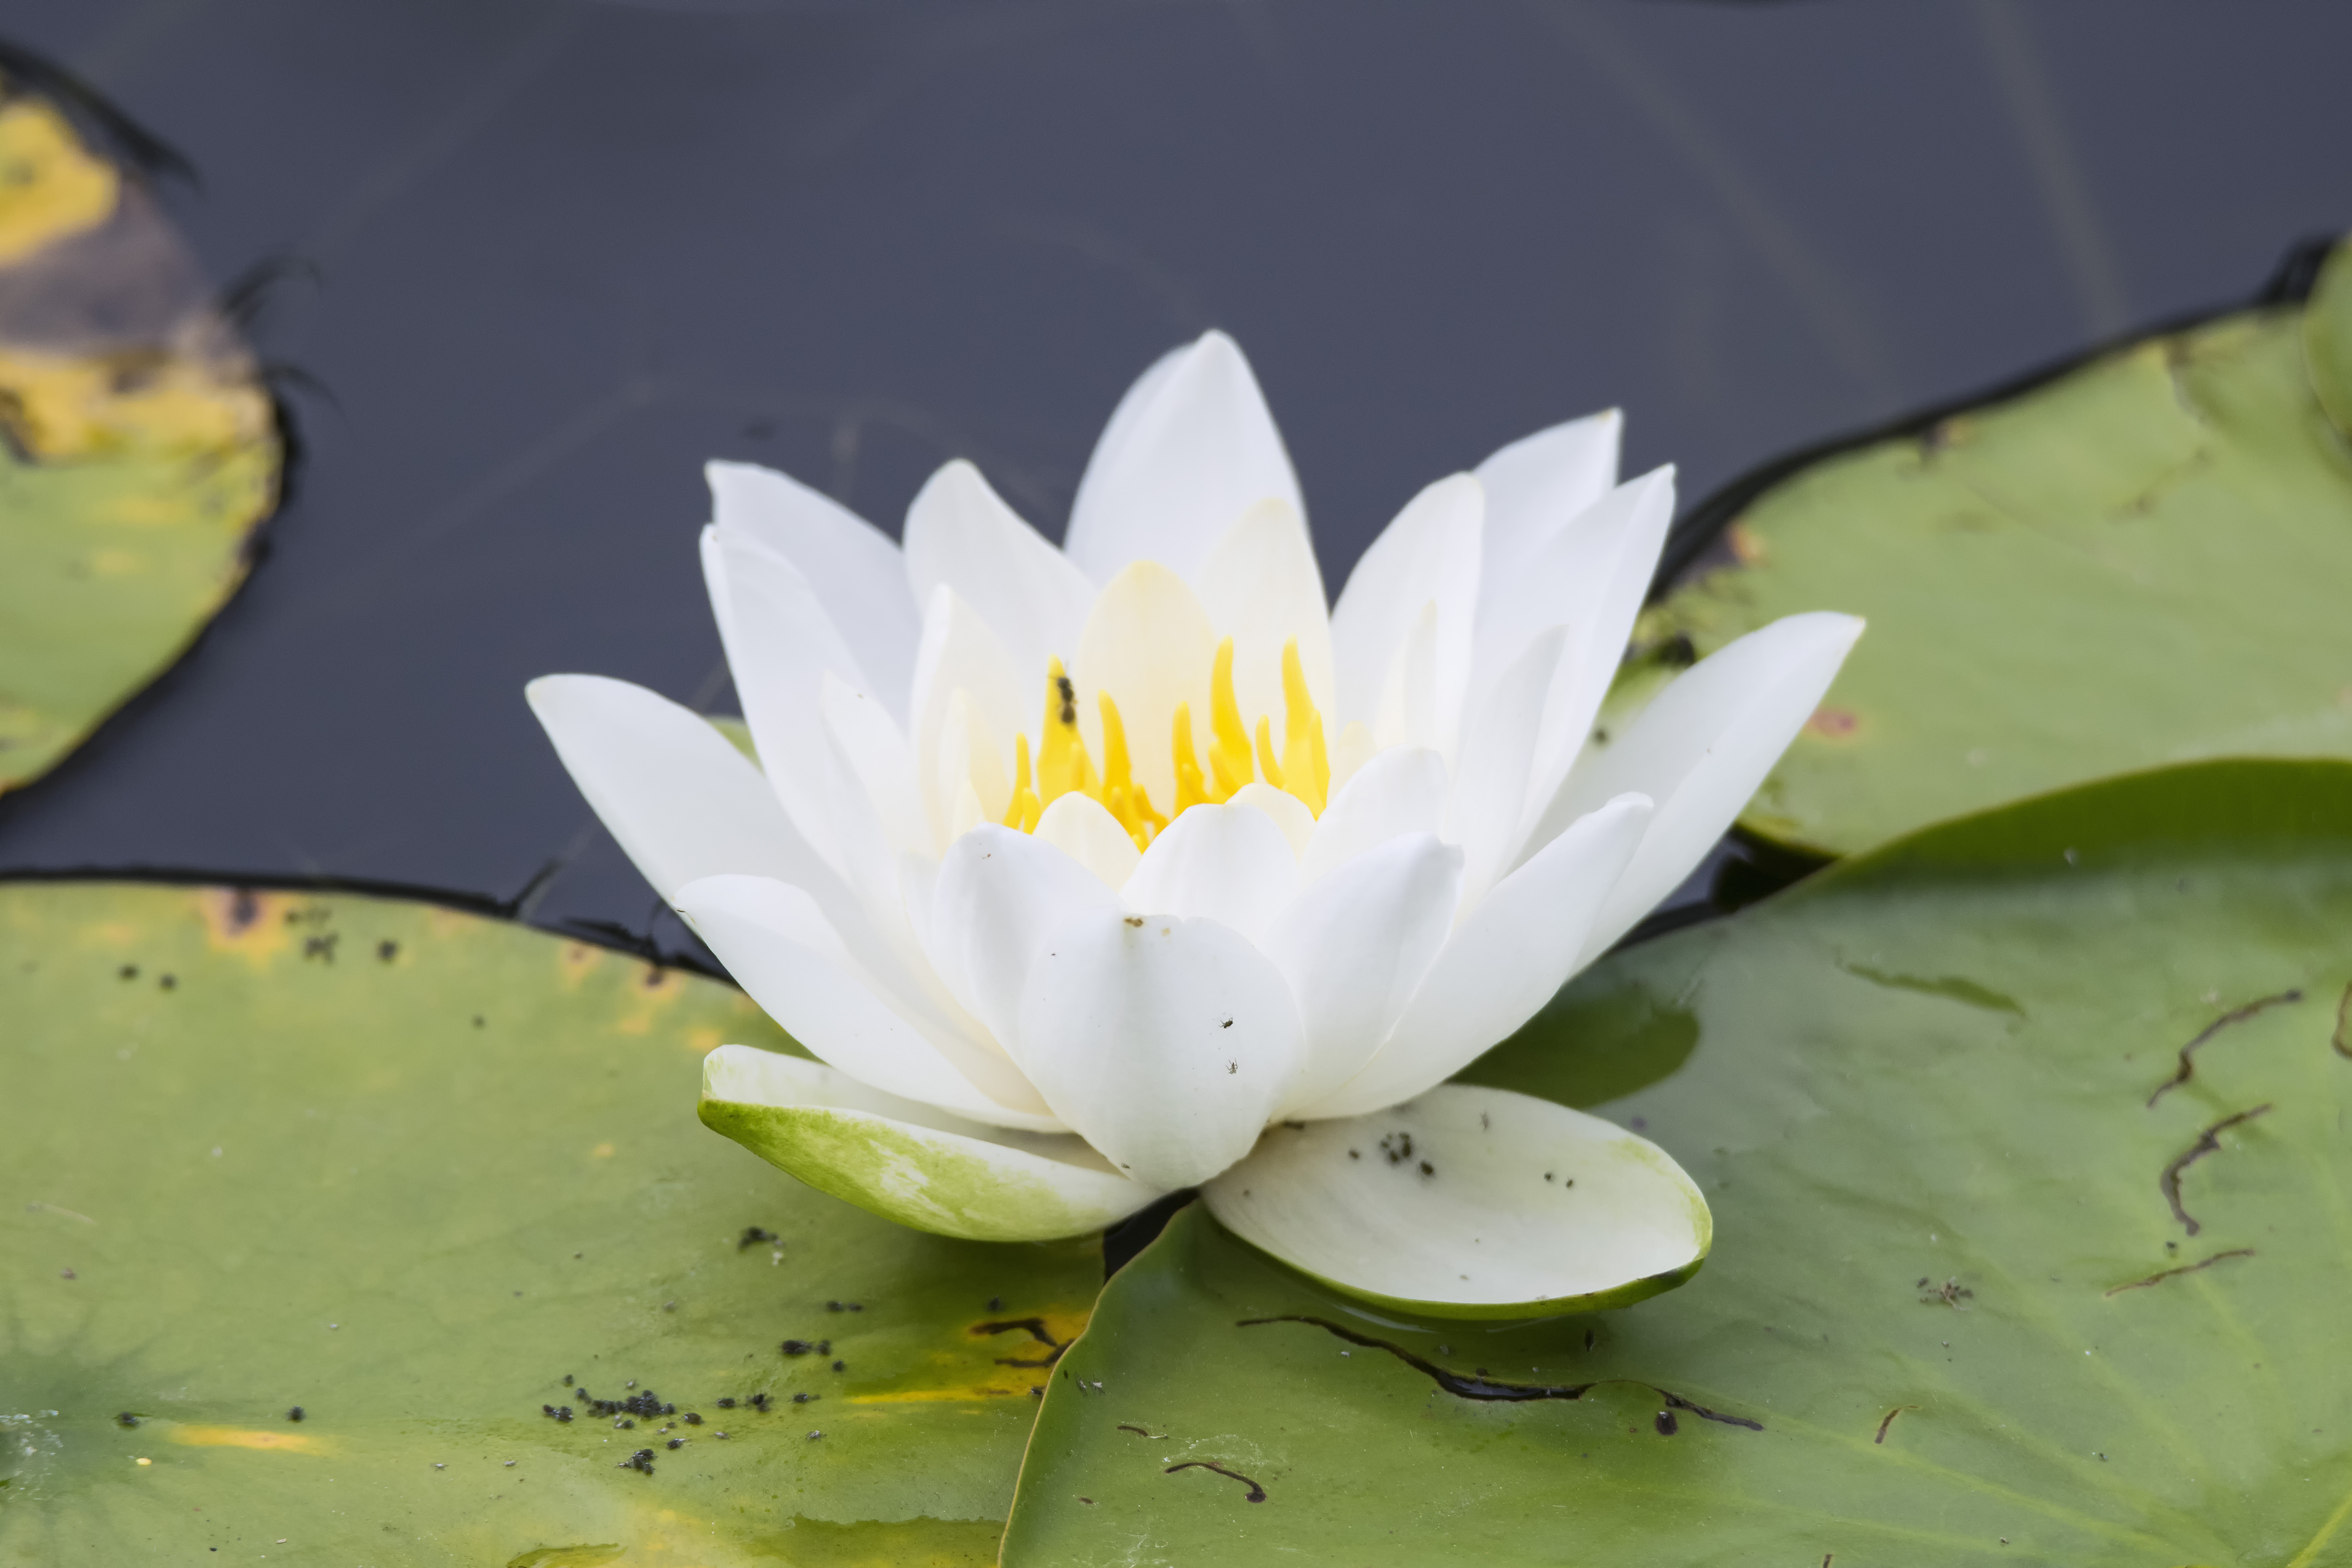
plant, leaf, flower, petal, green, botany, yellow, sacred lotus, aquatic plant, flora, close up, canada, lotus, fleur, quebec, lily, sherbrooke, macro photography, flowering plant, land plant, lotus family